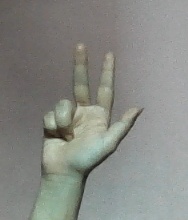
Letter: al